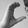
ASL letter: C